American entry into World War I

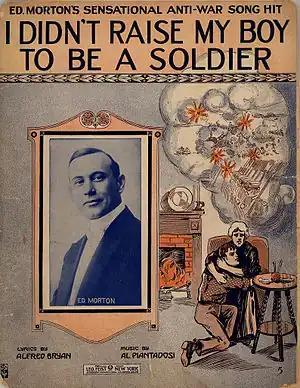
The song "I Didn't Raise My Boy To Be A Soldier" was a hit in 1915, selling 650,000 copies. Its expression of popular pacifist sentiment "helped make the pacifist movement a hard, quantifiable political reality to be reckoned with."

The working class was relatively quiet and tended to divide along ethnic lines. At the beginning of the war, neither working men nor farmers took a large interest in the debates on war preparation. Samuel Gompers, head of the AFL labor movement, denounced the war in 1914 as "unnatural, unjustified, and unholy", but by 1916 he was supporting Wilson's limited preparedness program, against the objections of Socialist union activists. In 1916 the labor unions supported Wilson on domestic issues and ignored the war question.